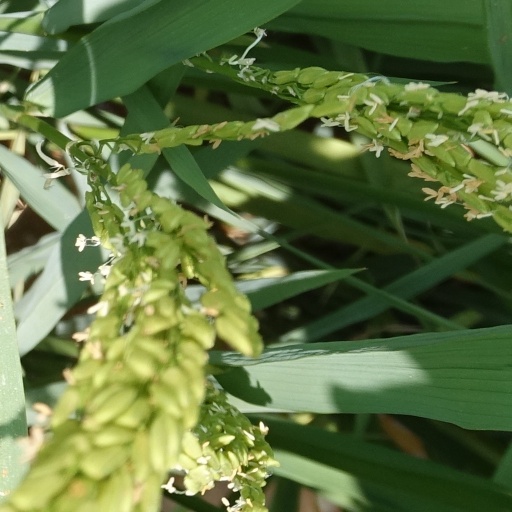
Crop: rice